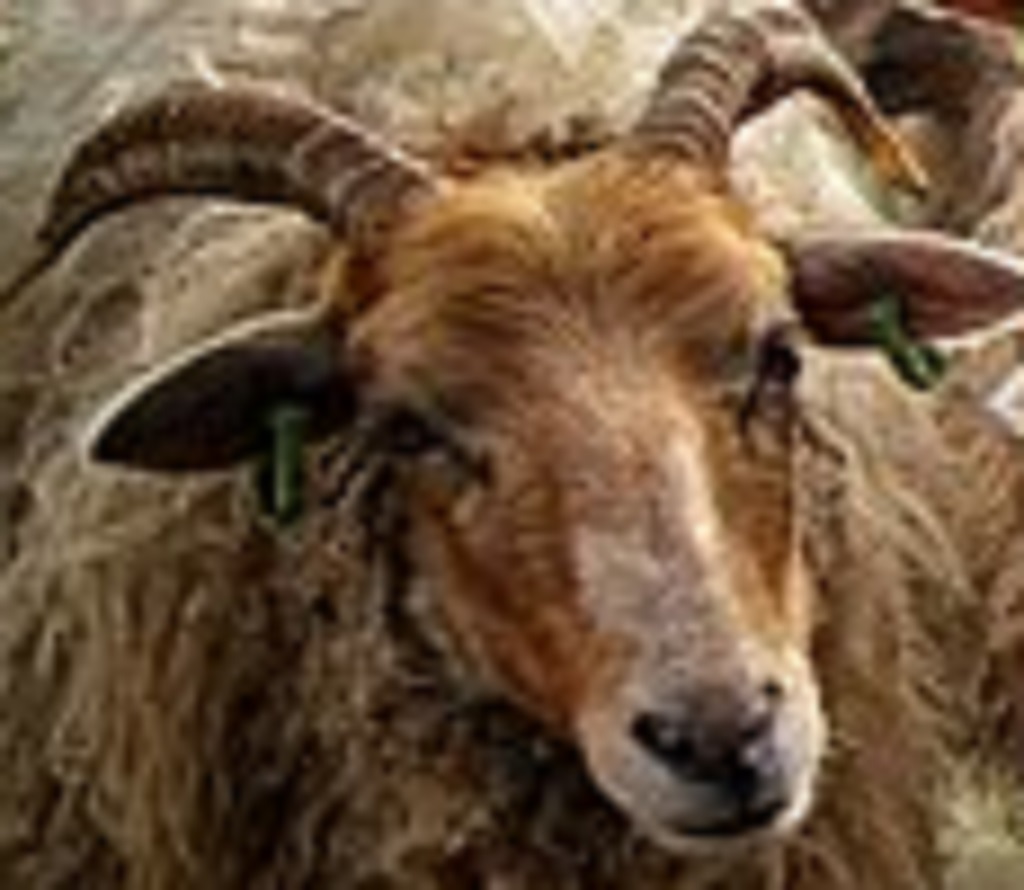
Label: no pain